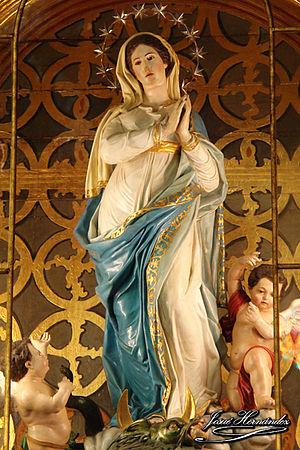
L’église Nuestra Señora de la Concepción est l'église principale de la ville de La Orotava dans les îles Canaries. L’église est communément appelée la cathédrale ou la basilique de La Orotava, mais pas vraiment. Elle est l'un des édifices religieux les plus magnifiques de l'île de Tenerife et le meilleur exemple de l'architecture baroque des îles Canaries.